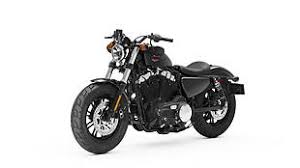
Vehicle type: Motorcycles